Biên Hòa province

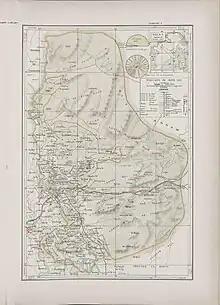
Map of Bien Hoa province in 1909

Biên Hòa (邊和)) is a former province of South Vietnam originally formed in 1832 containing areas of Đồng Nai province, Bà Rịa–Vũng Tàu province and Bình Phước province with total area of over 17.000 km.